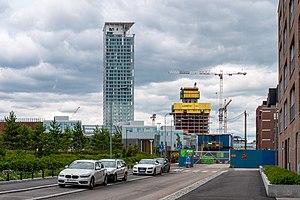
Kalasatama est une section du quartier Sörnäinen d'Helsinki, la capitale finlandaise.